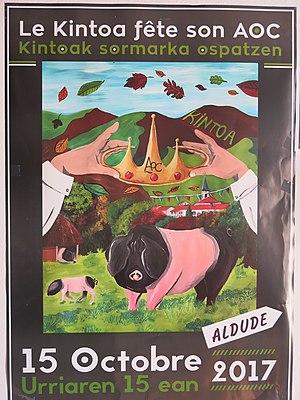
Annonce de la fête de l'AOC de la race de porc Kintoa (Pyrénées-Atlantiques).
Le pays Quint est un territoire situé en zone frontalière franco-espagnole, au sud de la vallée des Aldudes en Pays basque, appartenant à l'Espagne mais administré par la France.